Pierre Borel

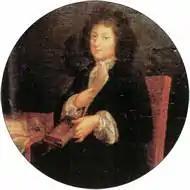
Portrait of Pierre Borel by

Pierre Borel (– 1671) was a French chemist, alchemist, physician, and botanist.